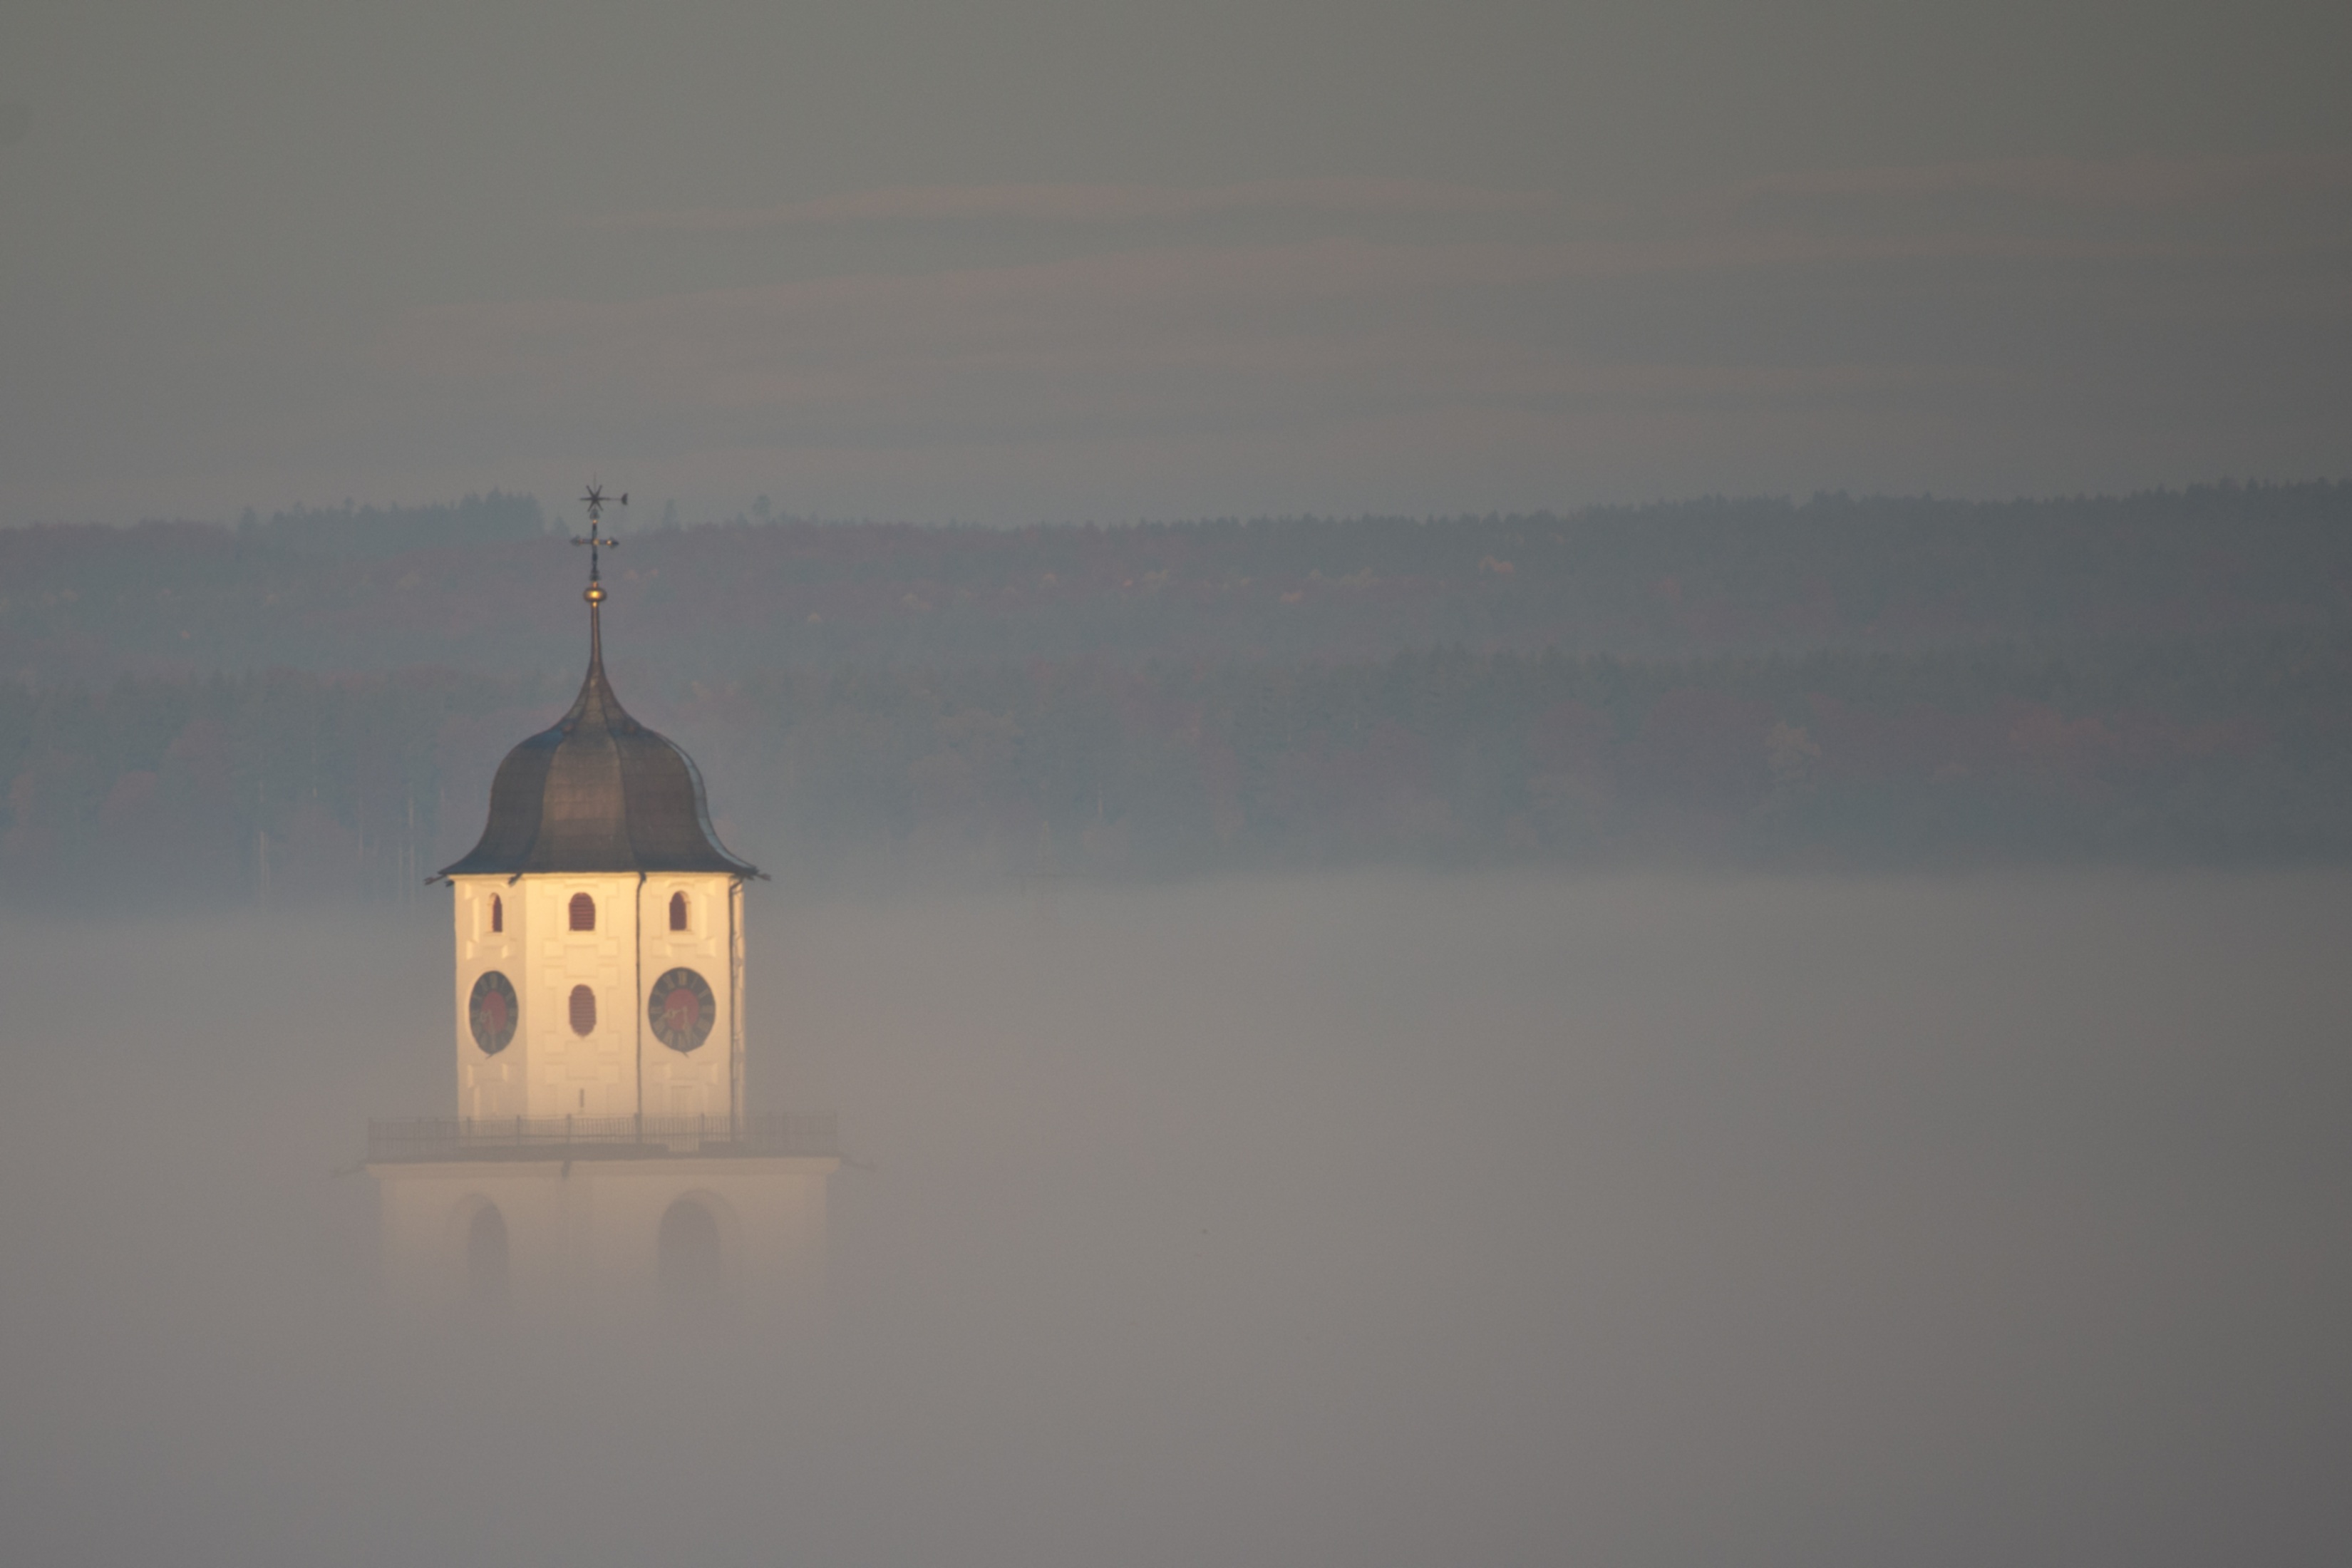
landscape, light, sky, fog, sunrise, sunset, morning, hill, building, dawn, reflection, tower, space, church, cross, lighting, faith, steeple, jesus, prayer, christianity, mood, resurrection, church clock, morgenrot, atmospheric phenomenon, atmosphere of earth